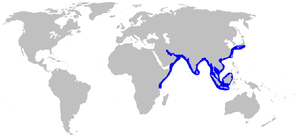
Scoliodon laticaudus est une espèce de requins qui vit dans les eaux peu profondes de l'océan Indien et d'Océanie.